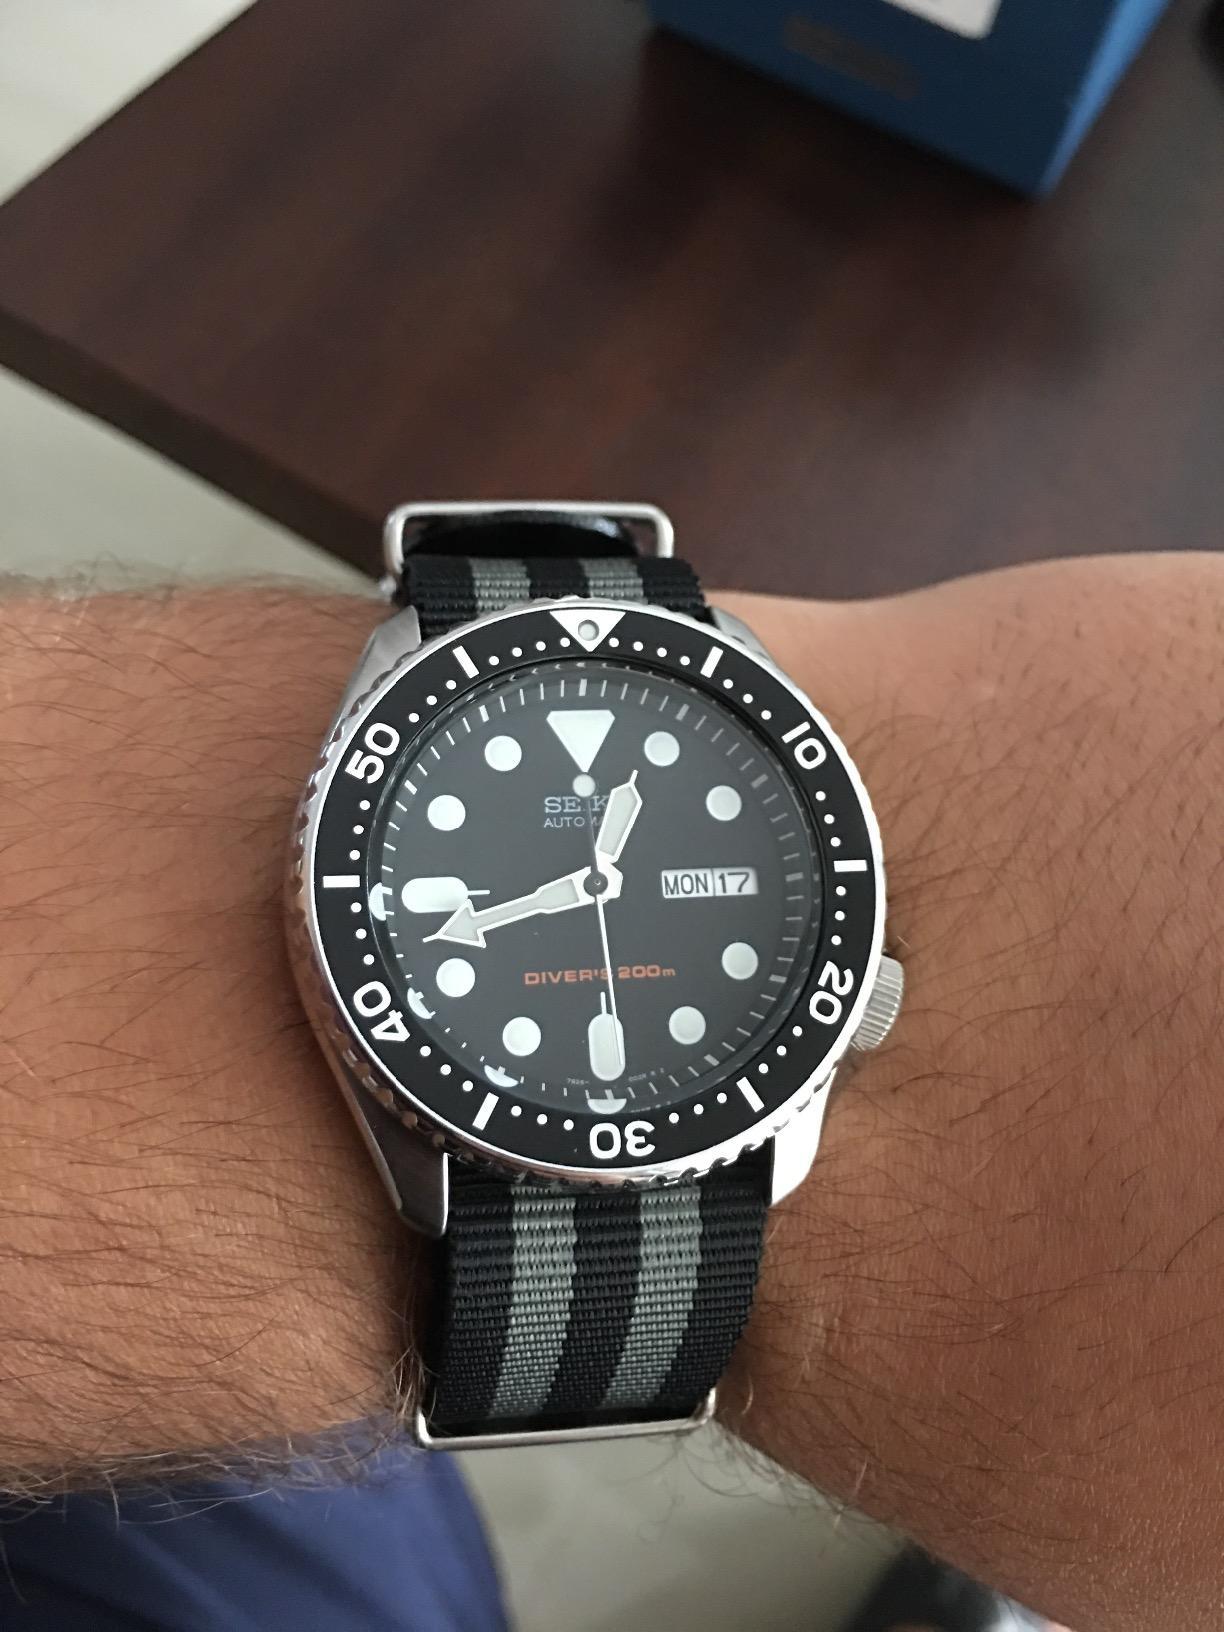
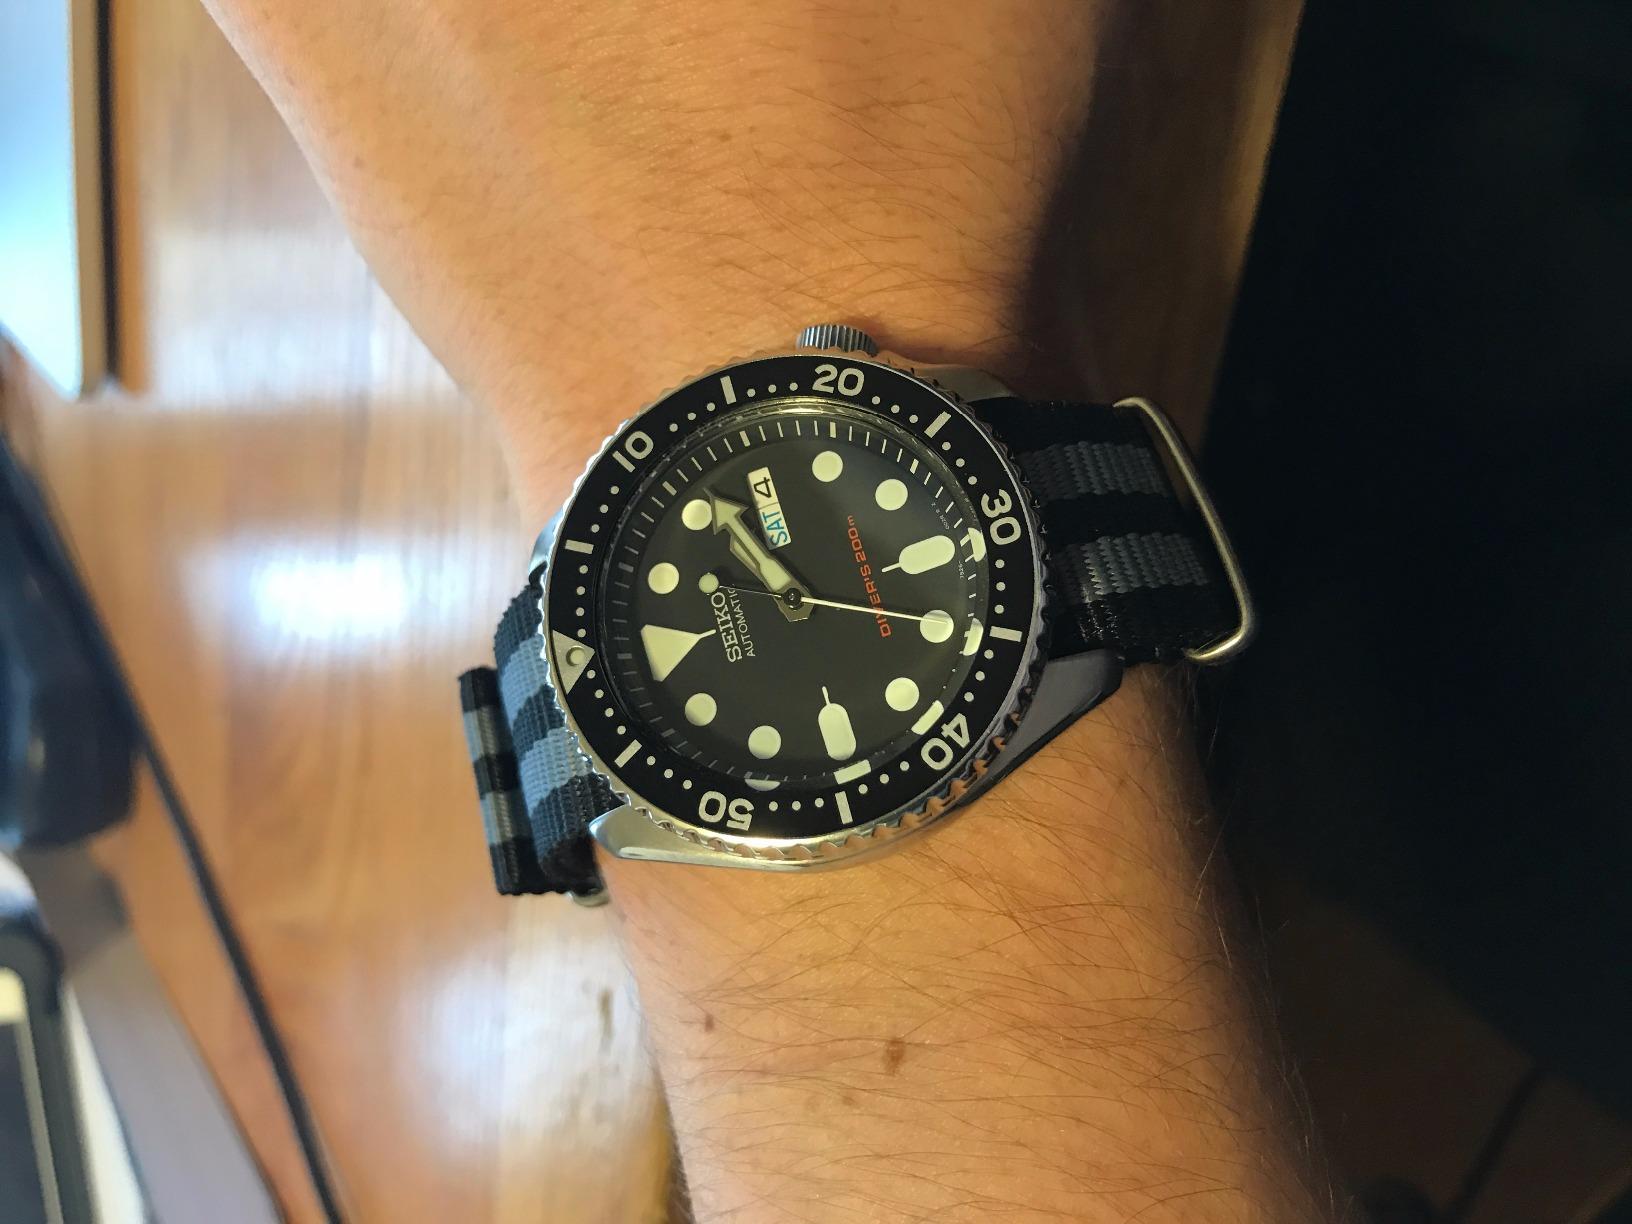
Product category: accessories_watch
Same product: yes